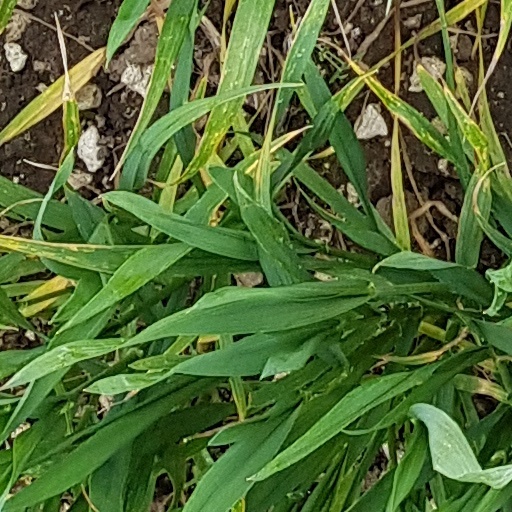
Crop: wheat